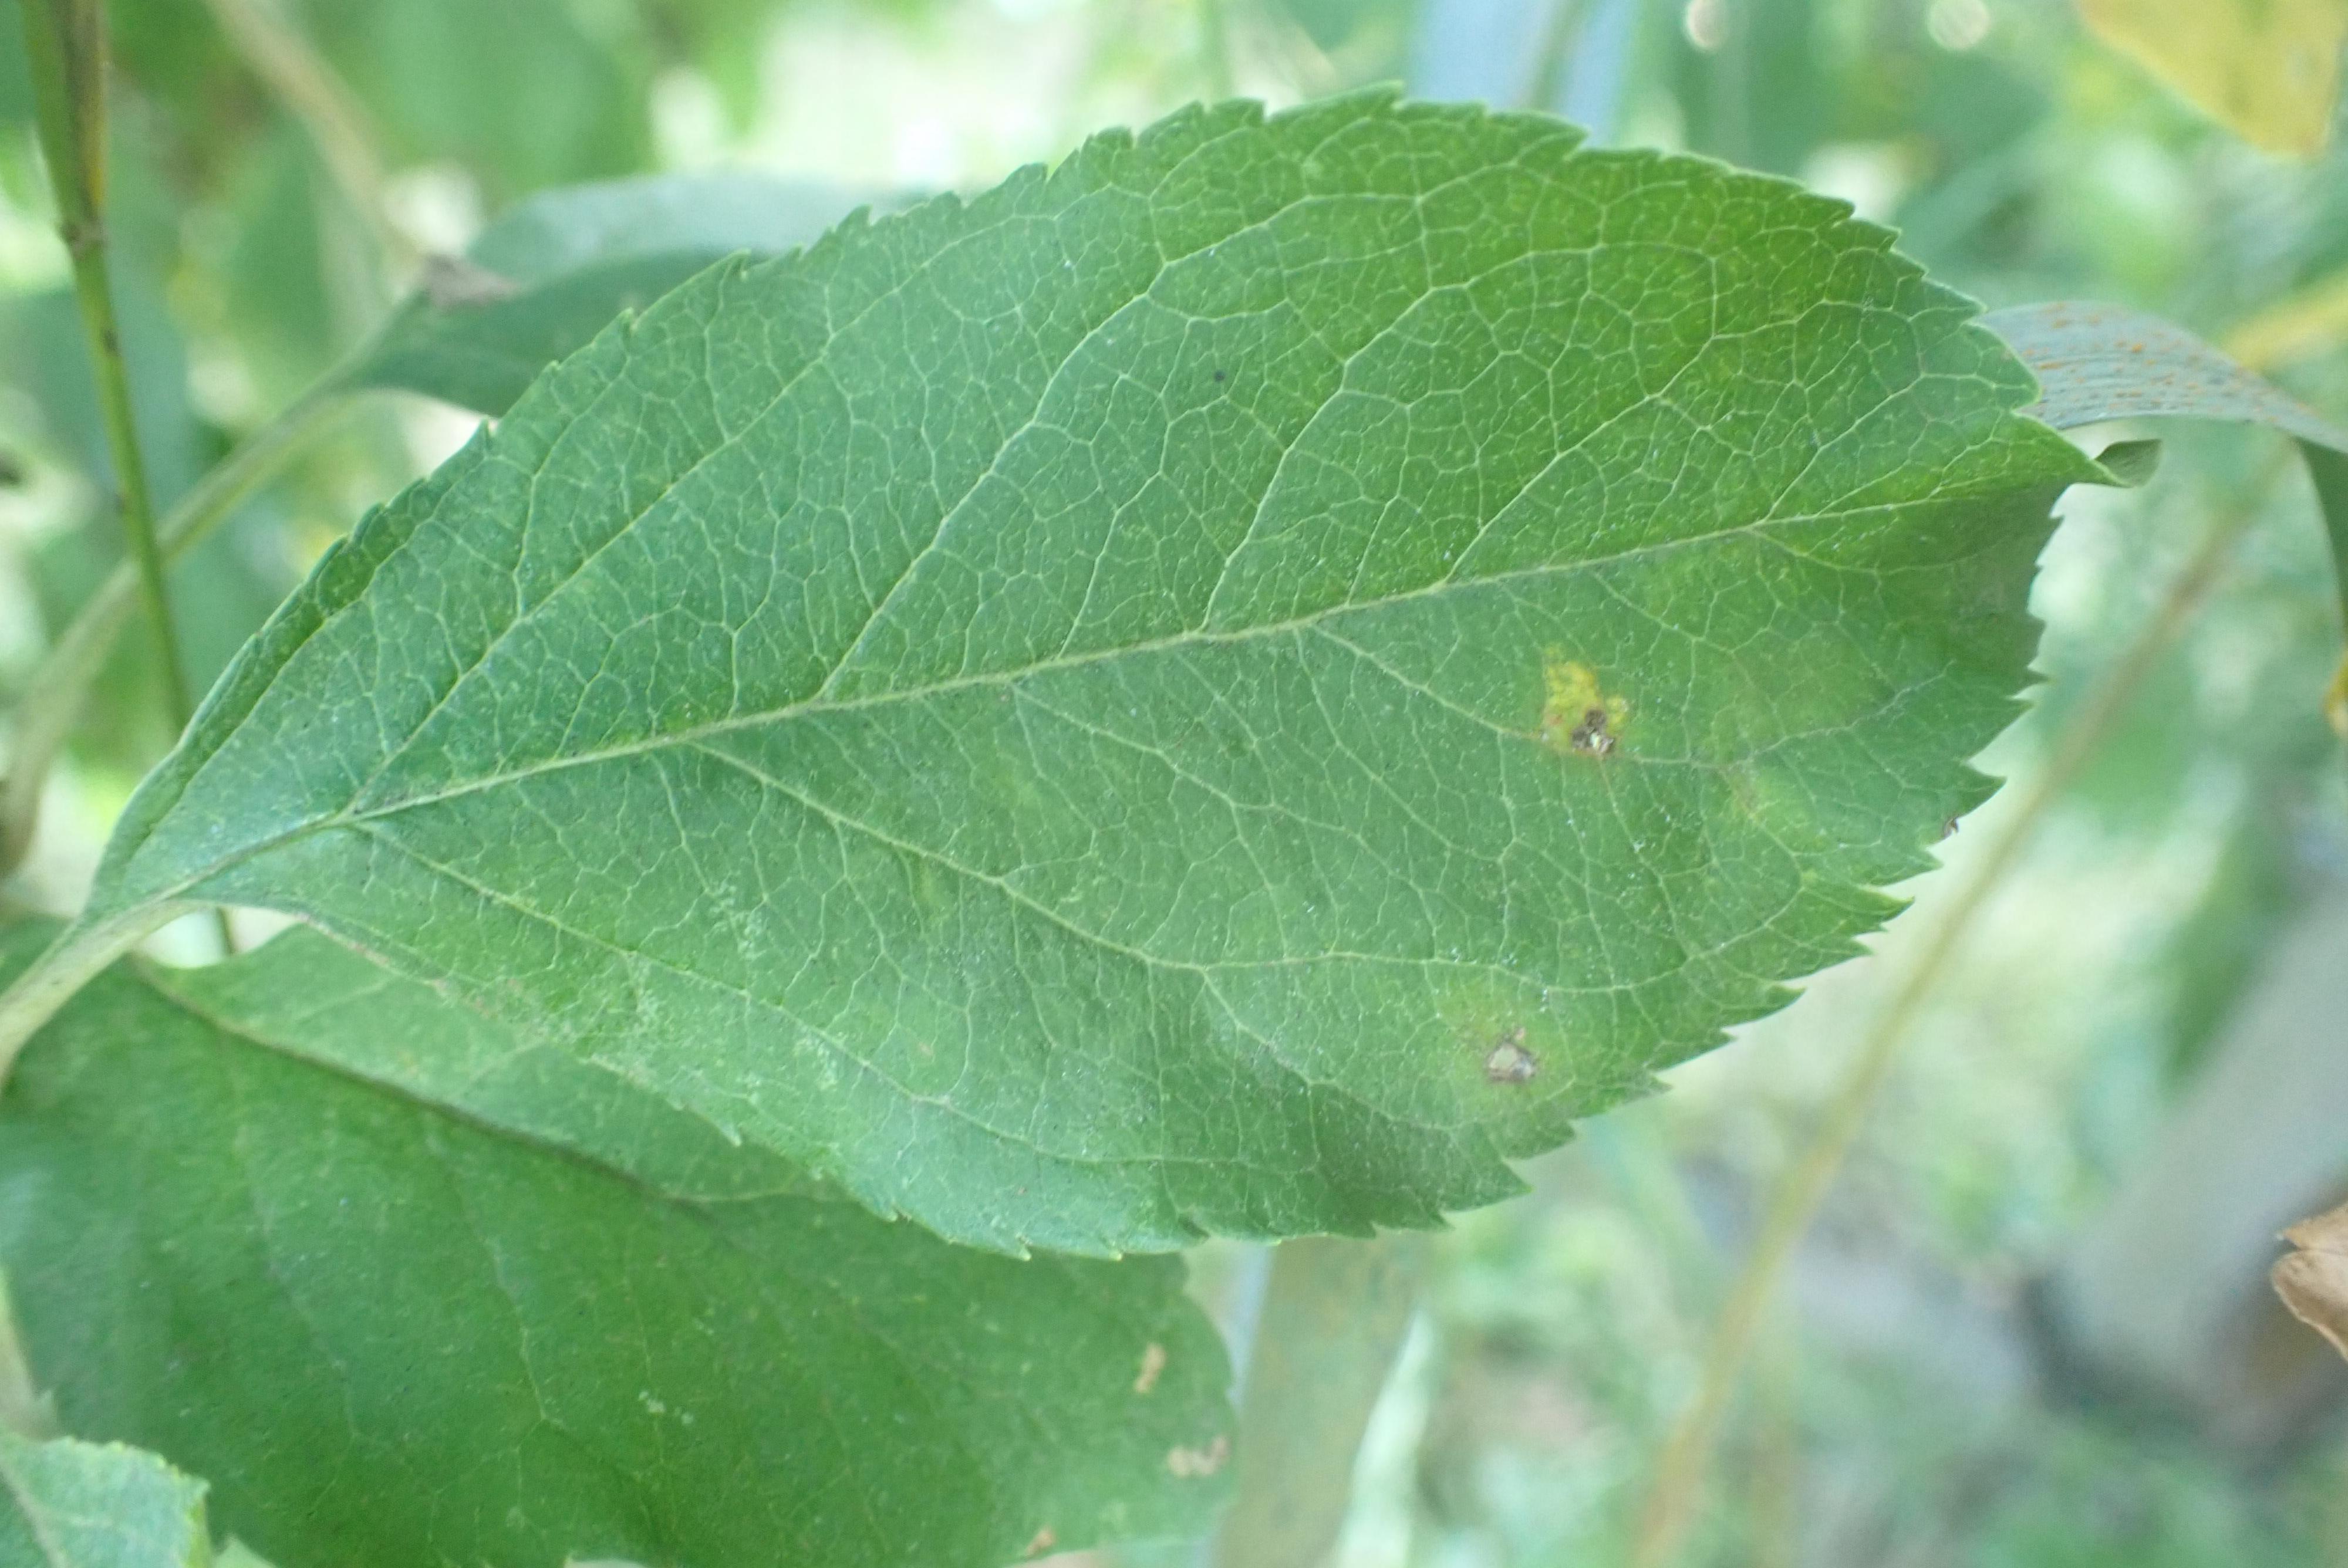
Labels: rust, complex